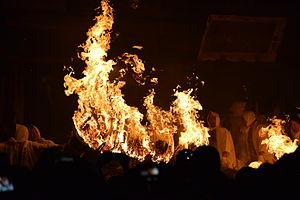
Okazaki est une ville de la préfecture d'Aichi au Japon.